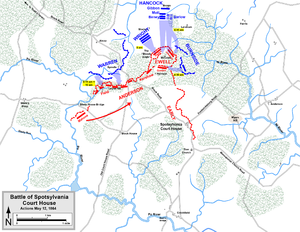
George Hume Steuart est un planteur du Maryland et officier américain ; il sert pendant treize ans dans l'armée des États-Unis avant de démissionner de sa commission au début de la guerre de Sécession. Il rejoint la Confédération, et atteint le grade de brigadier général dans l'armée de Virginie du Nord. Surnommé Maryland pour éviter la confusion verbale avec le cavalier de Virginie J. E. B. Stuart, Steuart promeut, sans succès, la sécession du Maryland, avant et pendant le conflit. Il commence la guerre en tant que capitaine du 1st Maryland Infantry, CSA, et est promu colonel après la première bataille de Bull Run.